Massimo Cuttitta

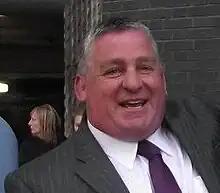
Cuttitta in 2011

Massimo Cuttitta (2 September 1966 – 11 April 2021) was an Italian professional rugby union player and coach. He used to play as a prop. He was the twin brother of Marcello Cuttitta.